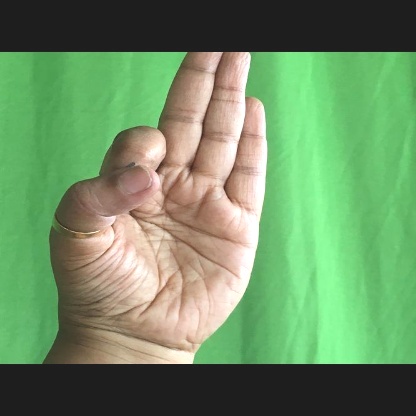
Mudra: Aralam